Jesus (TV series)

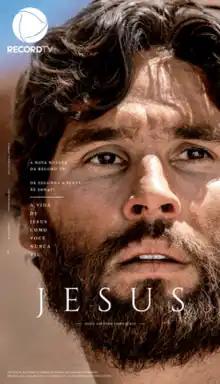
Promotional poster

Jesus is a Brazilian telenovela produced by Casablanca and RecordTV. The telenovela is created by Paula Richard and directed by Edgard Miranda. It premiered on 24 July 2018 and ended on 22 April 2019. It stars Dudu Azevedo as the titular character. Filming of the telenovela began in June 2018.